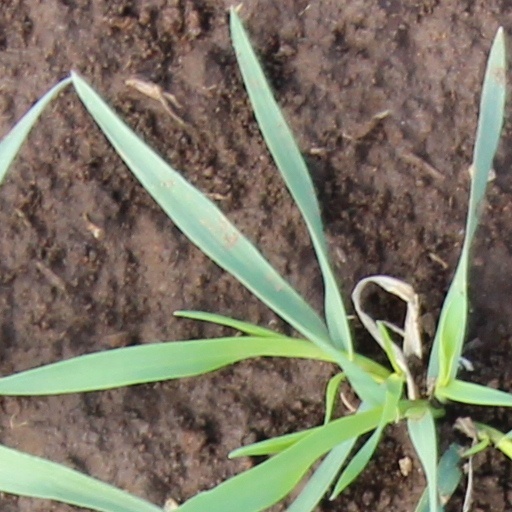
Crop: wheat